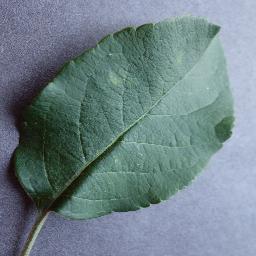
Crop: apple
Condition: healthy